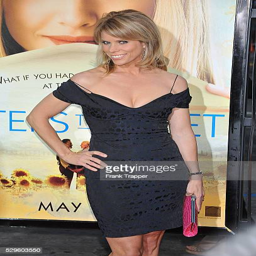
actor arrives at the premiere